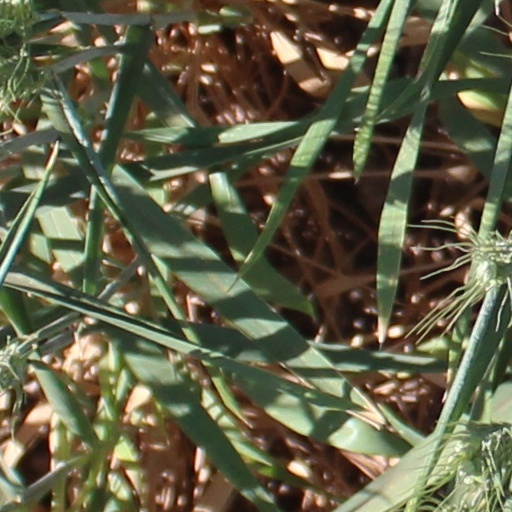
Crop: wheat